The Under-Gifted

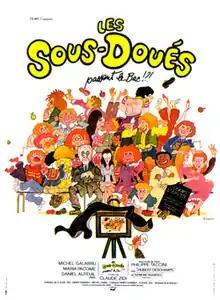
Theatrical release poster

The Under-Gifted is a 1980 French teen comedy film directed by Claude Zidi.